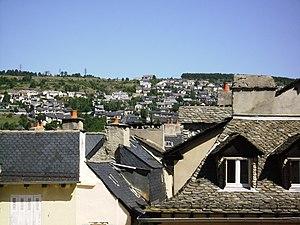
Mende est une commune française, préfecture du département de la Lozère en région Occitanie.